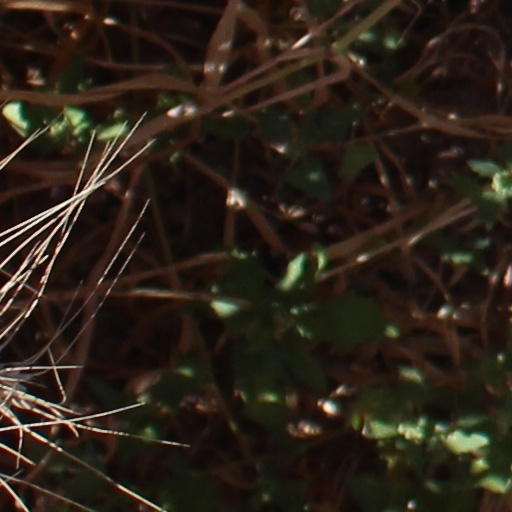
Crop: wheat